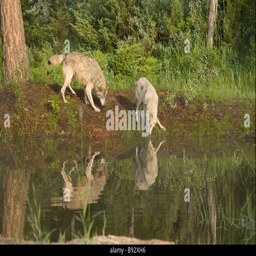
wolves casting perfect reflections in the still water of a small lake while they run playfully along the water